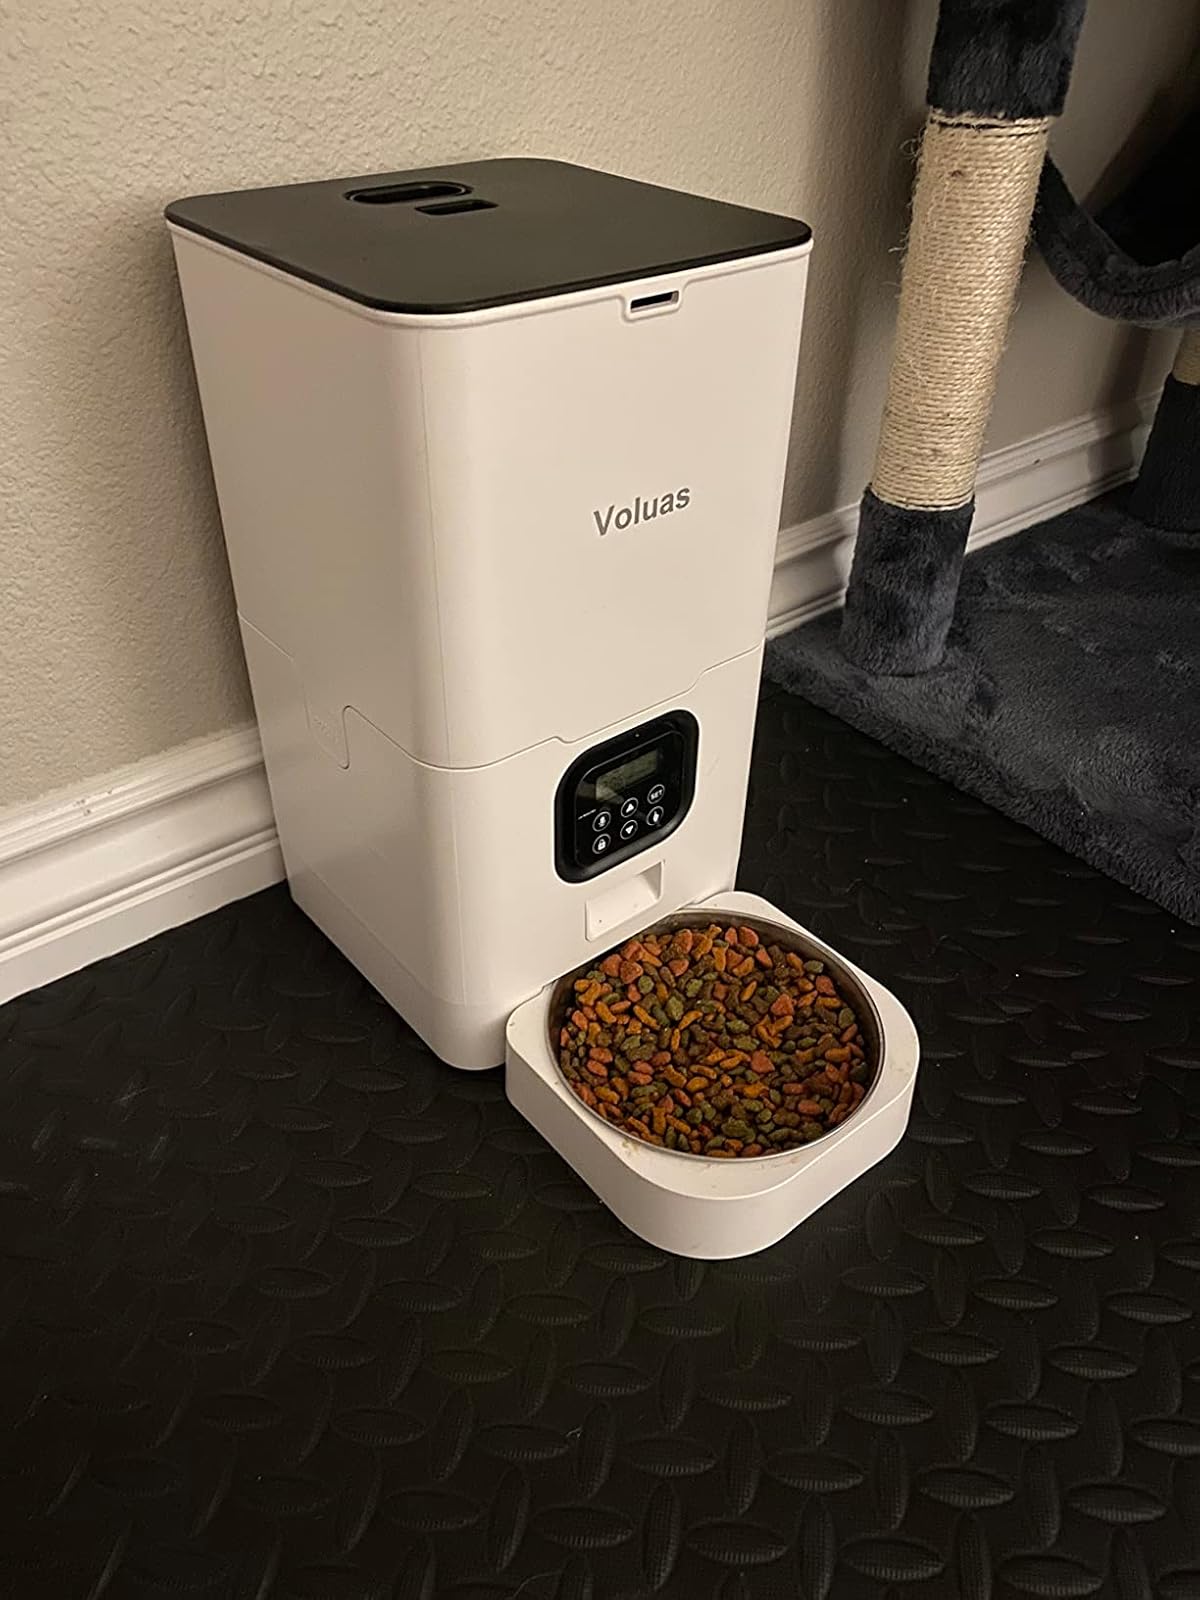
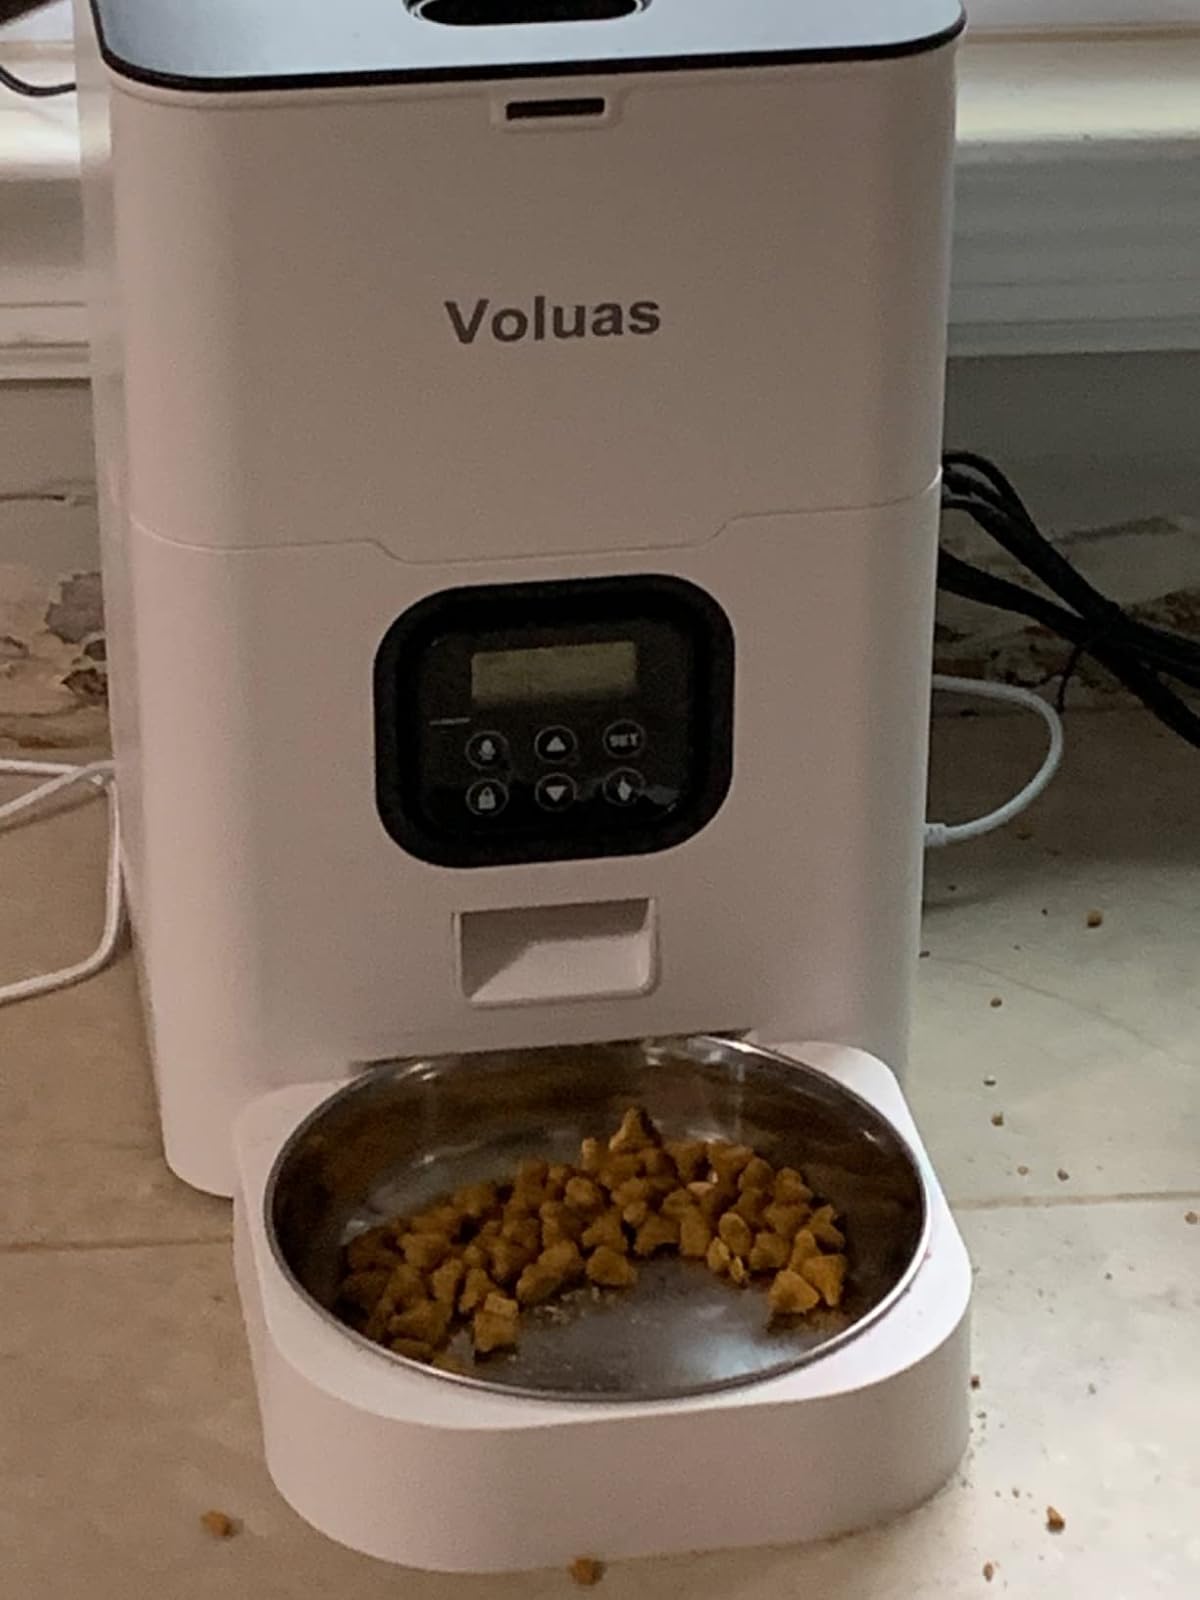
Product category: items_feeder
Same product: yes